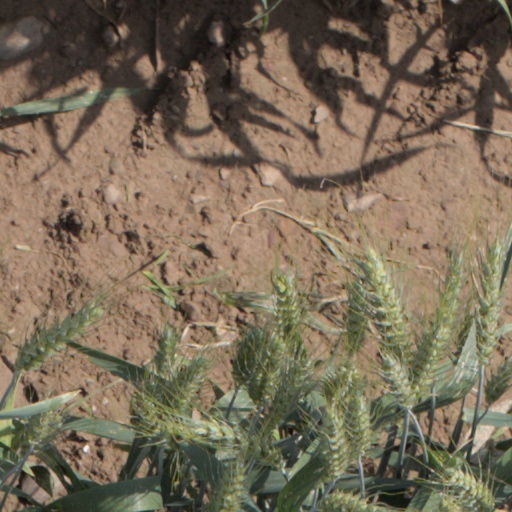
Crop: wheat